Aboyeur

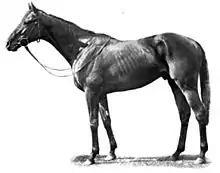
Aboyeur in 1913.

Aboyeur (1910–circa 1917) was a British Thoroughbred racehorse and sire. In a career that lasted from 1912 to 1913 he ran seven times and won two races. In June 1913 Aboyeur won The Derby at record odds of 100/1. He was awarded the race on the disqualification of Craganour after a rough and controversial race. At the end of the season he was sold and exported to Russia where he disappeared during the Revolution.